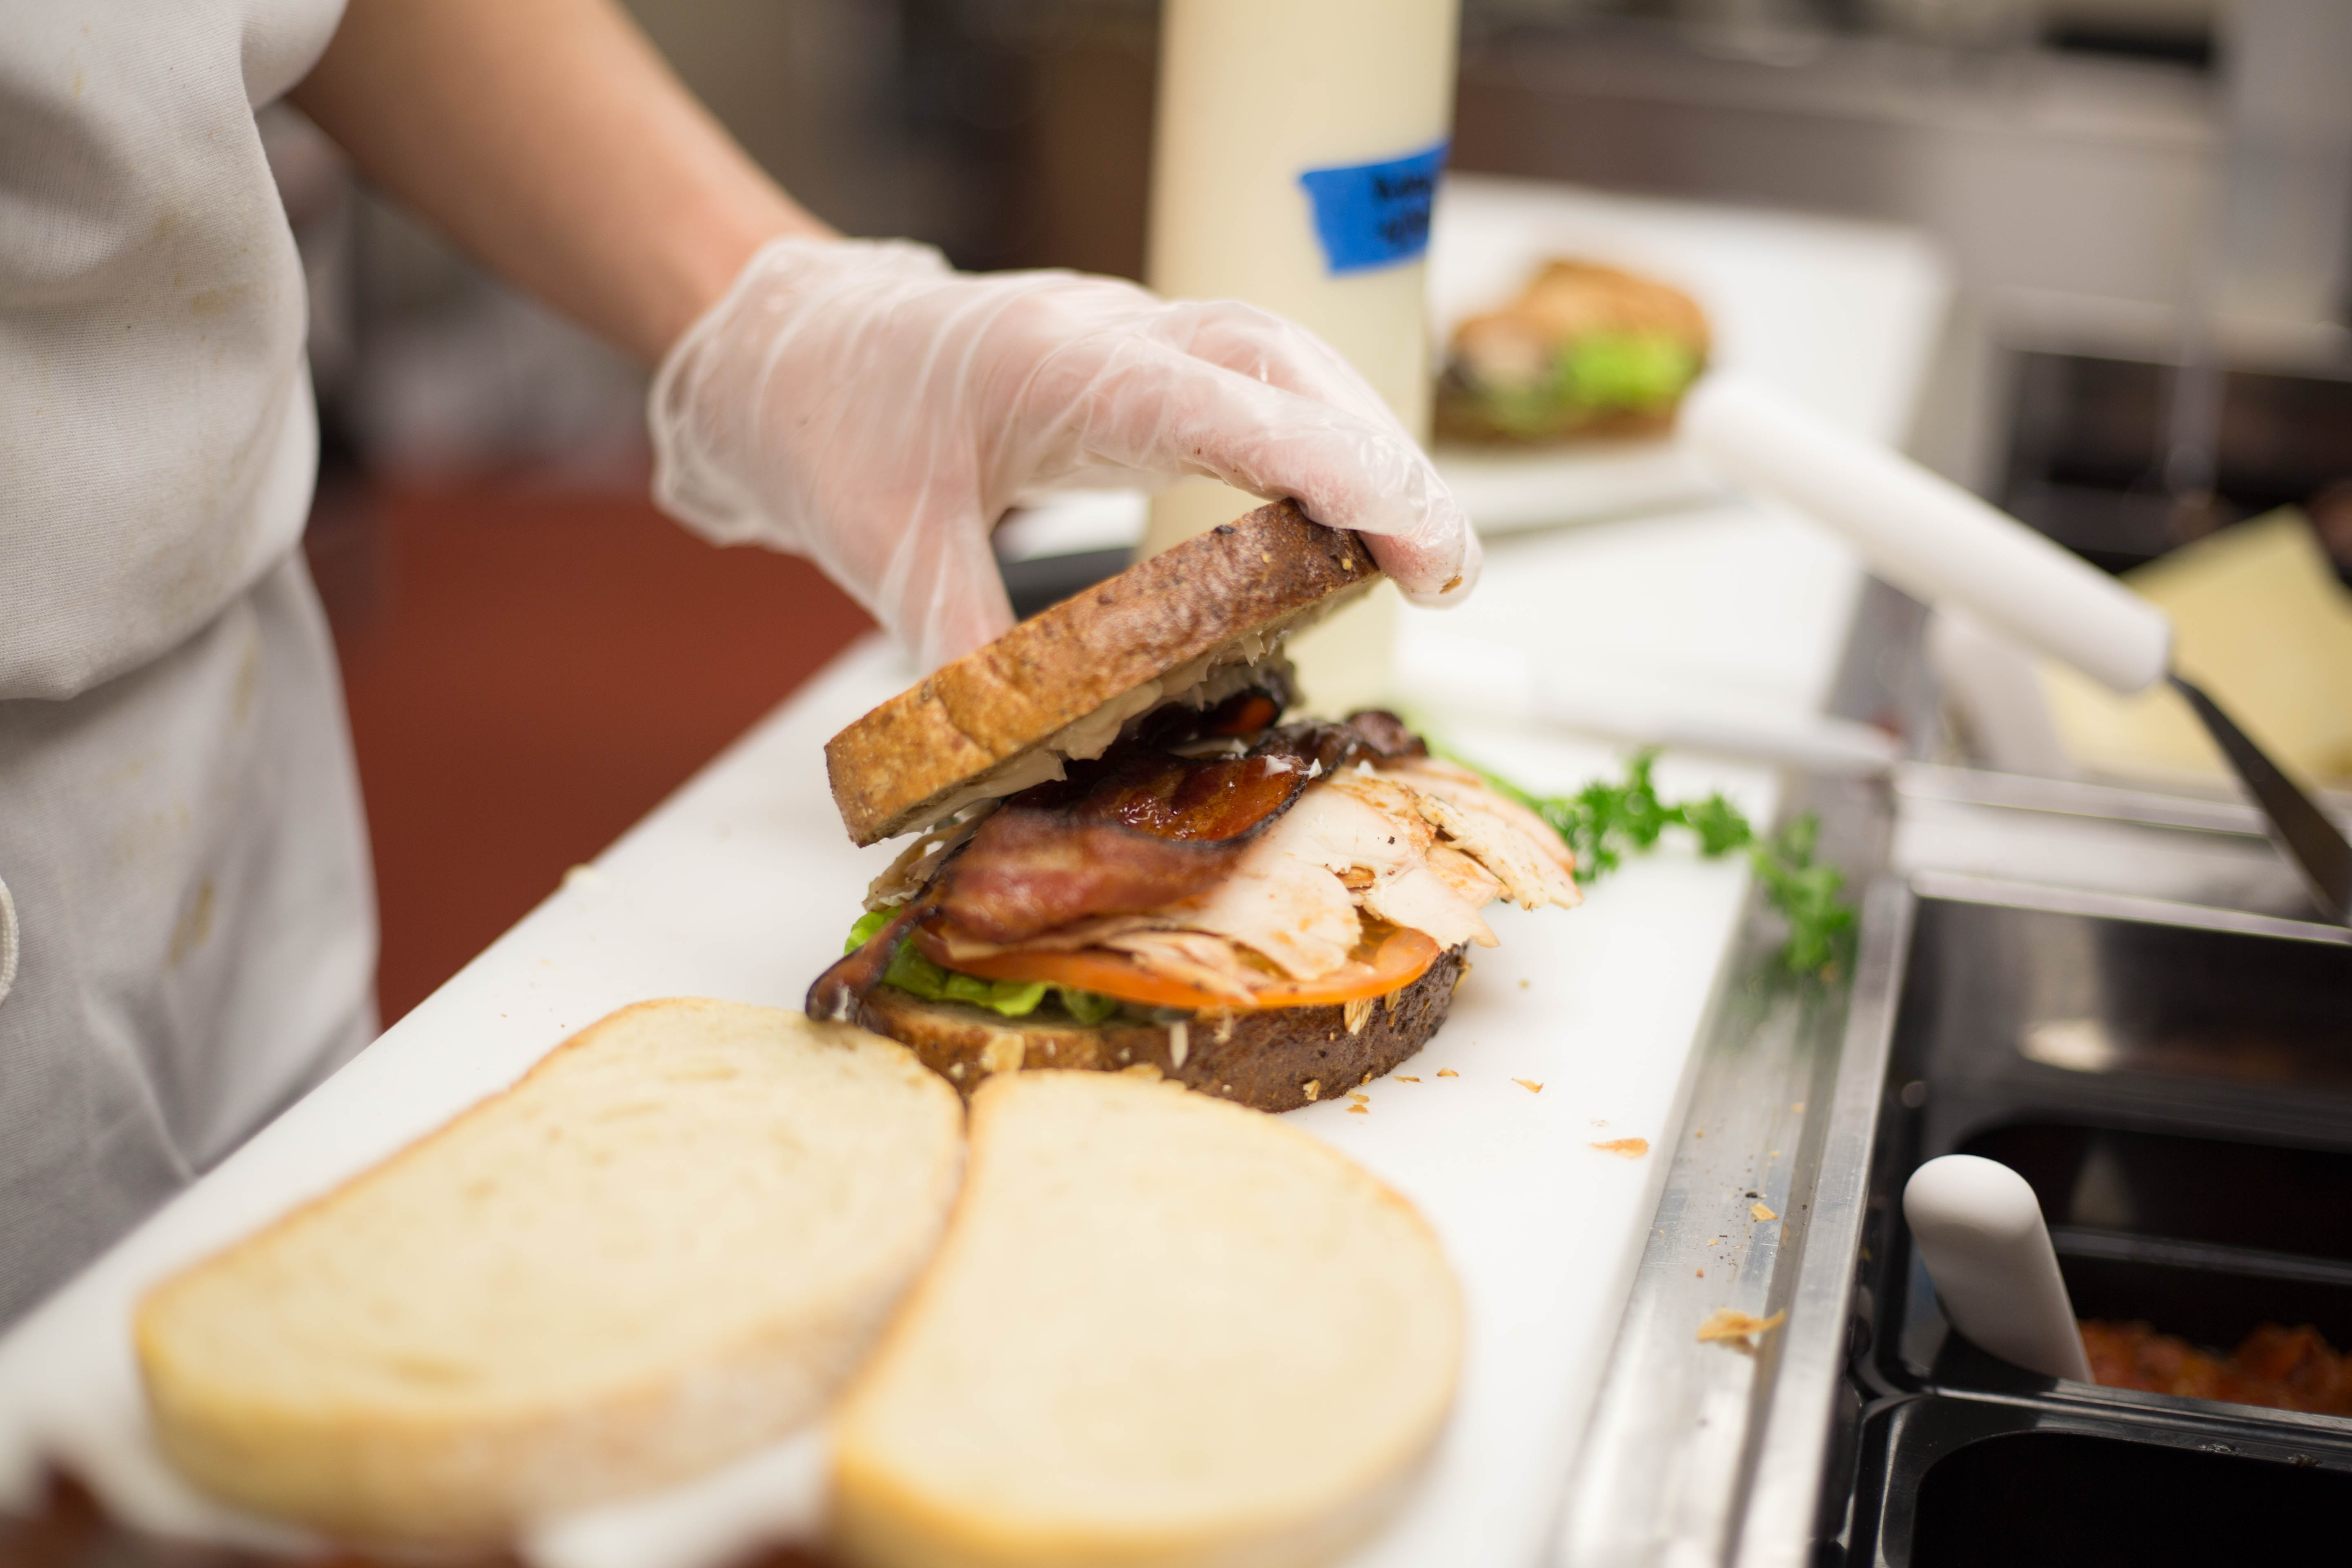
food, tableware, ingredient, recipe, sliced bread, cutting board, Food craving, sandwich, fast food, wood, cuisine, plate, cooking, kitchen appliance, produce, bread, dish, baked goods, Cicchetti, finger food, meat, junk food, comfort food, whole wheat bread, graham bread, potato bread, vegetable, white bread, delicacy, leaf vegetable, side dish, kitchen stove, breakfast, vegan nutrition, gluten, la carte food, culinary art, loaf, supper, meal, potato, knife, beef, baking, lunch, table, garnish